Compagnie du chemin de fer de Paris à Orléans

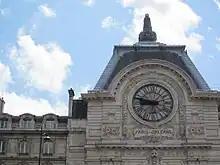
Main front of the Musée d'Orsay, which building was originally a railway station, Gare d'Orsay, constructed for the "Chemin de fer de Paris à Orléans"

The company was founded on 13 August 1838 under the name "Compagnie du chemin de fer de Paris à Orléans" (PO). It had the right to form a limited company and was equipped with a starting capital of 40 million francs. In addition, the company had one of the French government's awarded temporary concession of 70 years, to build and operate a railway between the cities of Paris and Orléans. It had its headquarters in Paris. The first president of the board was François Bartholony.